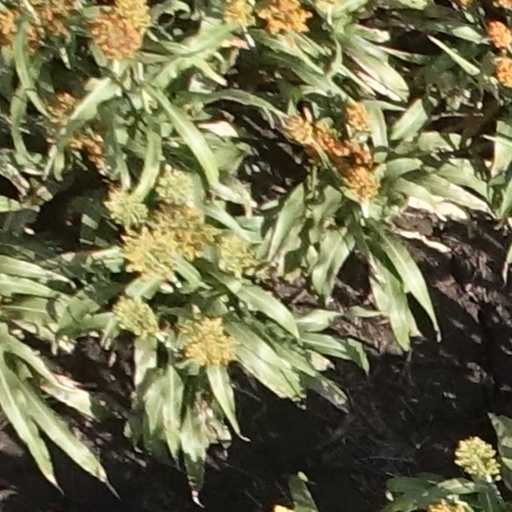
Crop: sorghum